St. Nicholas VI (boat)

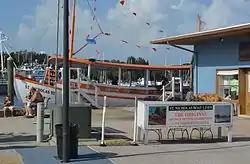

The St. Nicholas VI is a historic boat in Tarpon Springs, Florida. It is located at the Tarpon Springs Sponge Docks at Dodecanese Boulevard. On August 3, 1990, it was added to the U.S. National Register of Historic Places.